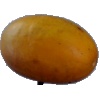
Label: Cucumber Ripe 2